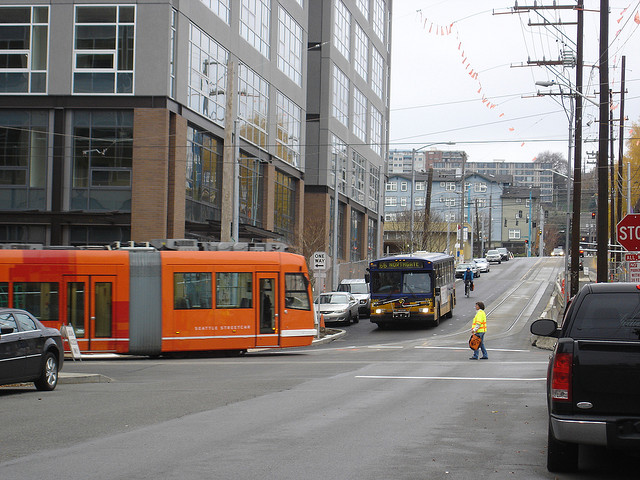
A long orange bus is going around a corner.

A street train cart making a left turn as a woman waits.